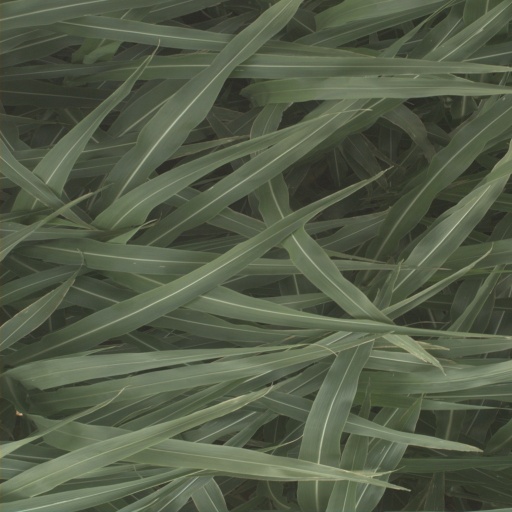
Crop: sorghum